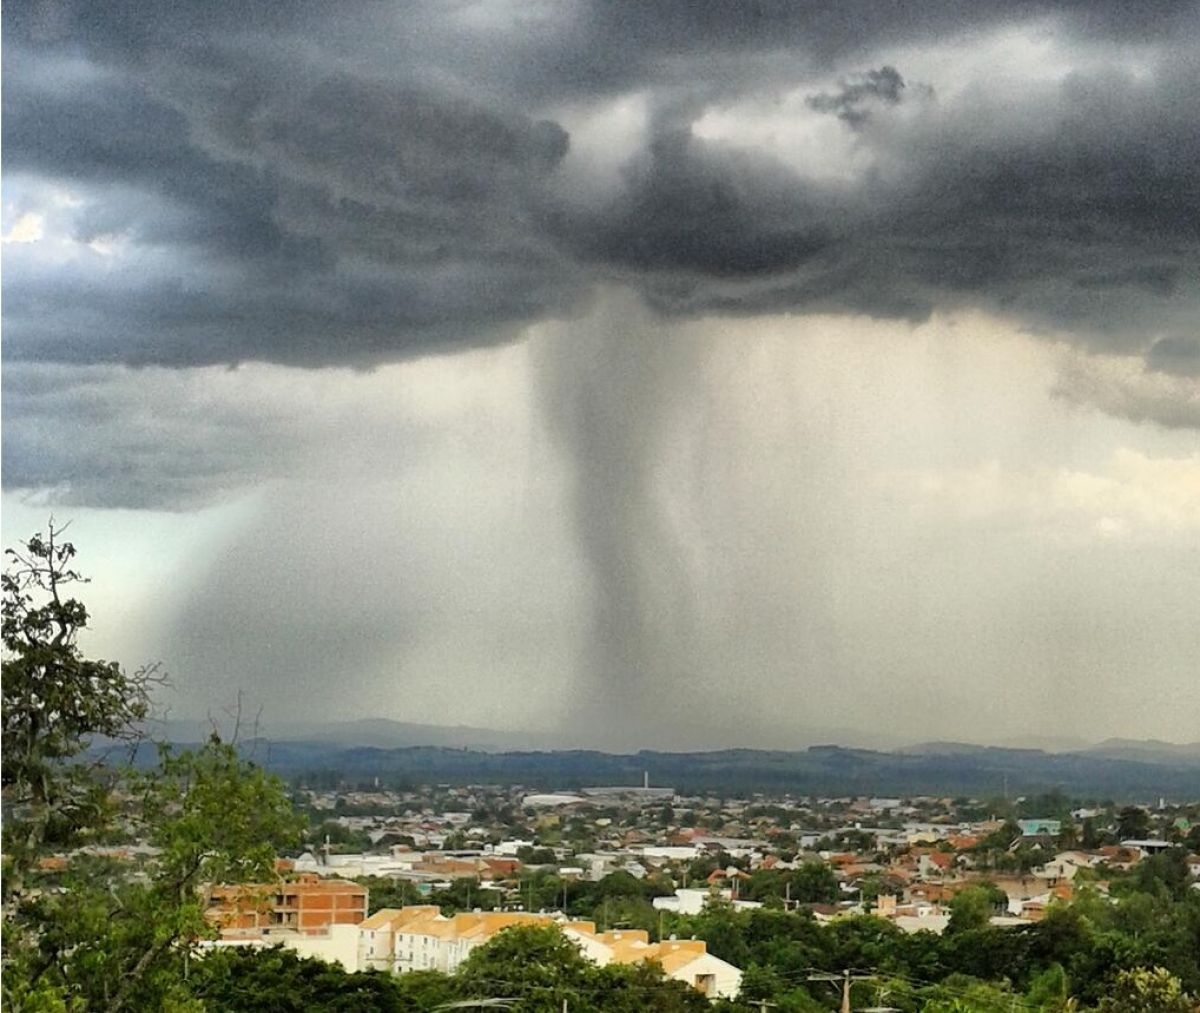
Fire: no
Smoke: no